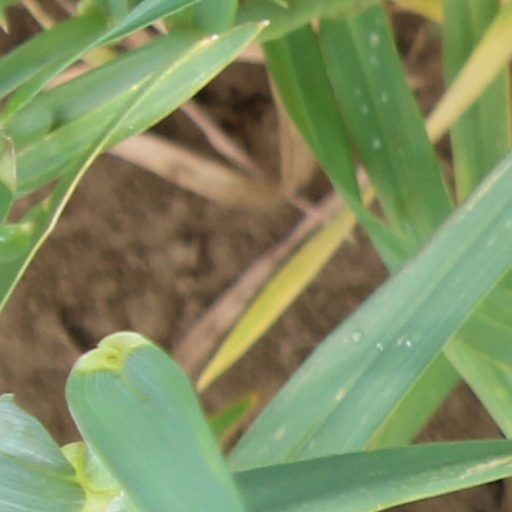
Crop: wheat